Walter Krueger

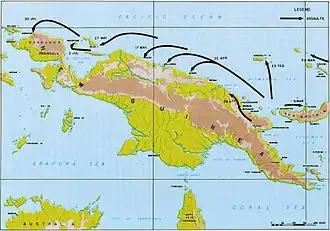
The Allied advance into Western New Guinea, 1944

The War Department approved Krueger's transfer to SWPA, but did not approve MacArthur's request for Third Army headquarters. There were only three American divisions in SWPA: the 32nd Infantry Division at Rockhampton, Queensland, the 41st Infantry Division in the Buna area in Papua, and the 1st Marine Division in Melbourne, Victoria. The 1st Cavalry Division and the 24th Infantry Division were scheduled to arrive in 1943, and other divisions would follow in 1944, but for the time being there were many fewer troops than an army would normally control. The War Department therefore saw no need for a full strength army headquarters. Instead, Krueger had to make do with a skeleton staff of a new Sixth Army, which was activated in January 1943, with less than half the establishment strength of an army headquarters.